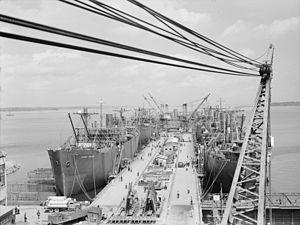
South Portland est une ville du Comté de Cumberland, dans le Maine, aux États-Unis ; c'est la quatrième plus grosse ville de cet État. Elle a reçu le statut de cité en 1898. Au recensement de 2010, sa population était de 25 002 habitants. Réputée pour ses quais industrieux, South Portland comprend le complexe portuaire de Portland Harbor d'où l'on embrasse le panorama urbain de Portland et de l'archipel de Casco Bay. Desservie par les principaux modes, South Portland est aujourd'hui un carrefour commercial et industriel de la région.